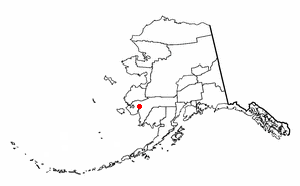
Atmautluak est une census-designated place d'Alaska aux États-Unis dans la Région de recensement de Bethel dont la population était de 294 habitants en 2000. Elle est située sur la rive ouest de la rivière Pitmiktakik et est habitée de longue date par les Yupiks. Le village a été établi en 1960 sur les hautes terres afin d'éviter les inondations de la rivière. Atmautluak est administré par un conseil tribal.